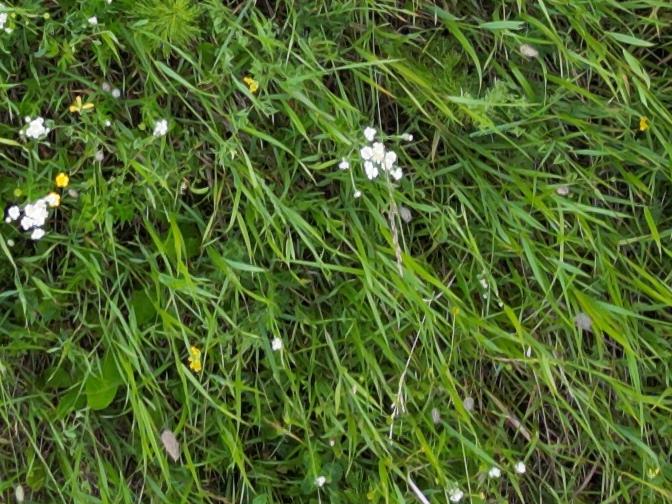
Flowers visible: yarrow flowers, yarrow flowers, yarrow flowers